Voacanga africana

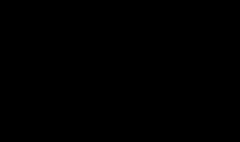
Chemical structure of voacamine

The plant contains a large number of alkaloids related to the anti-addiction medication ibogaine, including some of the only known naturally occurring CB1 receptor antagonists. One of the plant's alkaloids, voacangine, has been used as a precursor in the semi-synthesis of ibogaine. Voacamidine and voacamine cleavage can be used to increase voacangine yield. While small amounts of ibogaine are found in "Voacanga africana" root bark, they do not occur in sufficient quantity to have medicinal or psychoactive effects. Extracts from the plant are also used in the production of vinpocetine, a medication used to treat Alzheimer's disease, and vinblastine, used to treat leukemia.